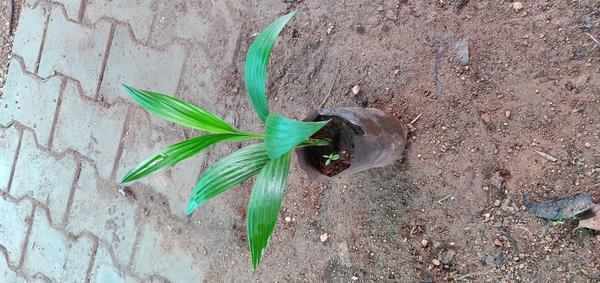
Plant: Betel_Nut